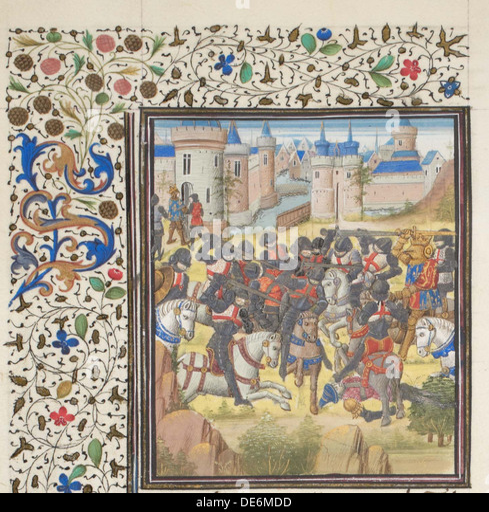
victory of military commander over monarch .